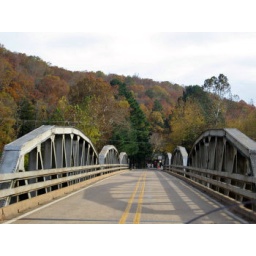
Picture taken by Karen on bike while riding across mullberry river bridge fall of '06